Chico César

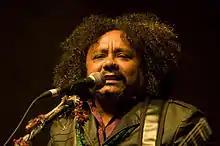
César in 2013

Chico César (born January 26, 1964, in Catolé do Rocha, Paraíba, Brazil) is a Brazilian singer, poet, composer and songwriter.